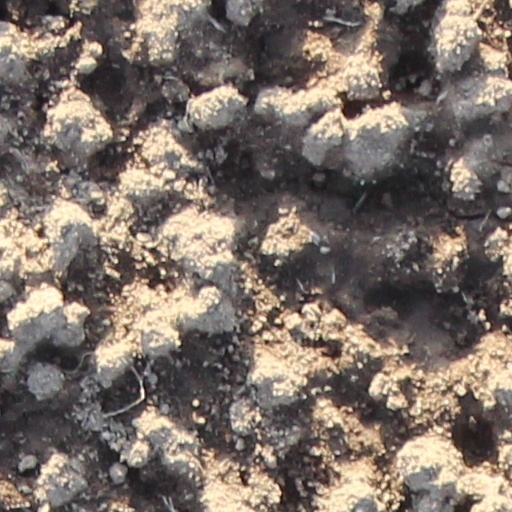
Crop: wheat